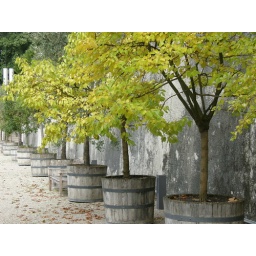
fruit trees in pots, protected against a wall